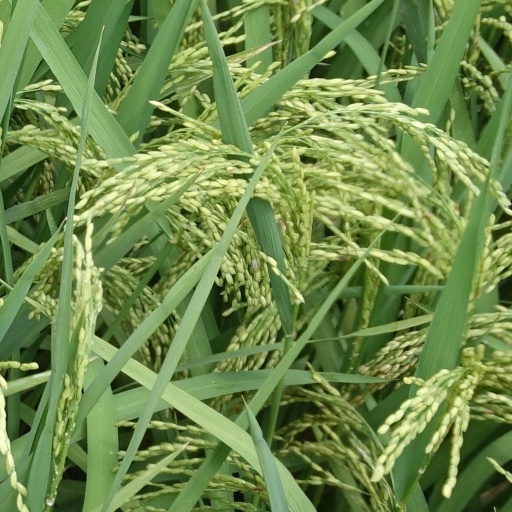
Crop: rice